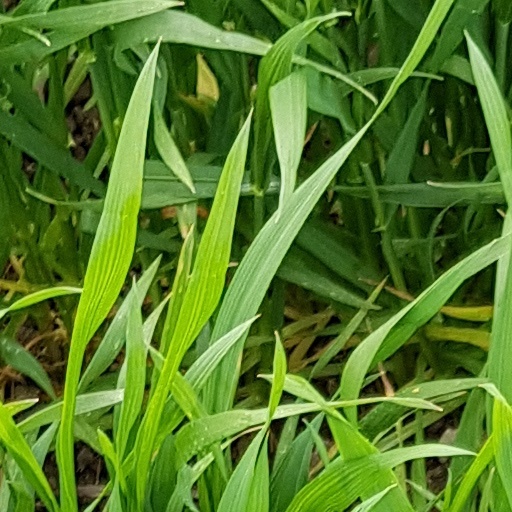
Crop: wheat